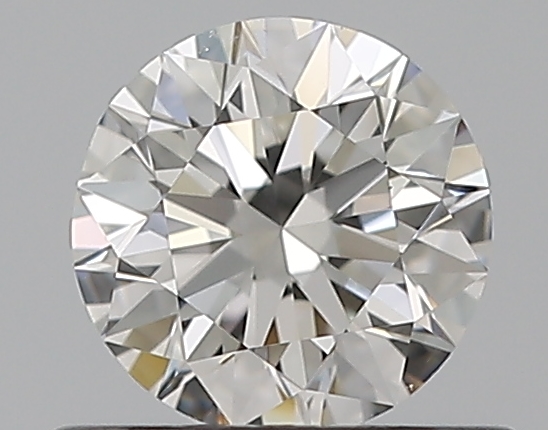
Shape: round
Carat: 0.5
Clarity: VS1
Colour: H
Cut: VG
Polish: EX
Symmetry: EX
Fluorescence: N
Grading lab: GIA
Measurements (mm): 5.03 x 5.07 x 3.15